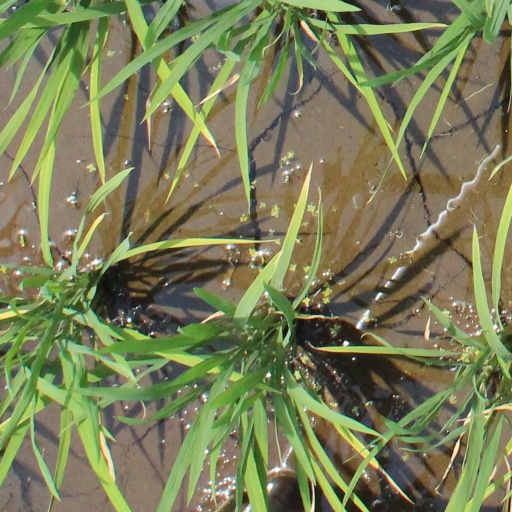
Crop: rice